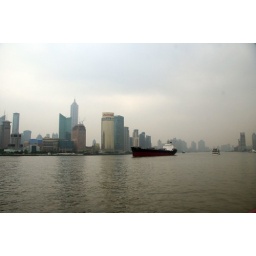
The Huangpu river is still in use, as evidenced by this container ship floating into my composition.